Zinc finger protein 684

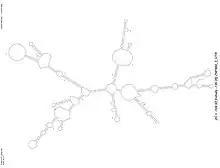
Figure 2. Human ZNF684 3' UTR Secondary Structure

The ZNF684 protein in humans is 378 amino acids long. Human ZNF684 has a molecular weight of 32,945 Da and basal isoelectric point of 9.06. The ZNF684 protein contains the Kruppel-associated box A (KRAB-A) domain, which functions as a transcriptional repressor. Within the ZNF684 protein, there are 8 C2H2 zinc finger structural motif (zf-C2H2) domain, which are known to bind either zinc ions or nucleic acid. Within those domains, cystine and histidine are the primary amino acids involved in zinc ion (Zn) or nucleic acid binding. The human ZNF684 protein is rich in lysine and histidine, and poor in alanine. Predicted secondary structures of ZNF684 demonstrate a variable number of alpha helices, beta sheets, helical turns, and coils throughout the protein.